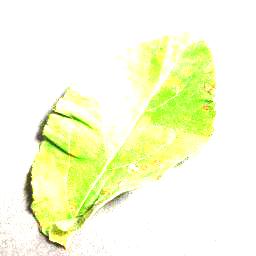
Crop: apple
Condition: cedar_rust